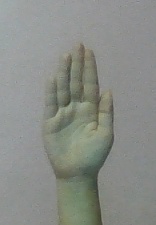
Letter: seen